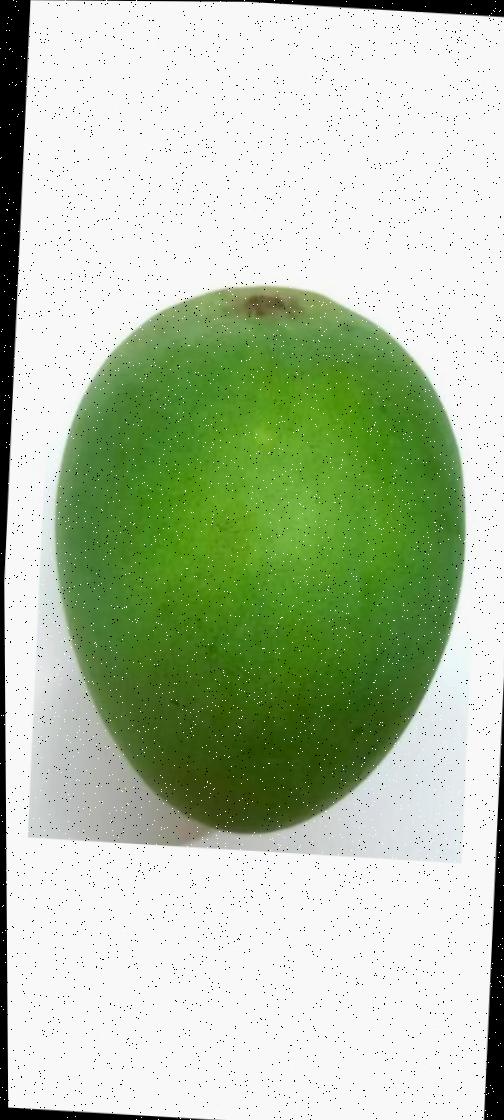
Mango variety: Harivanga